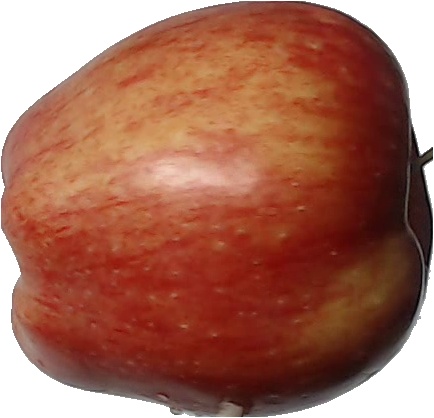
Label: apple_red_1